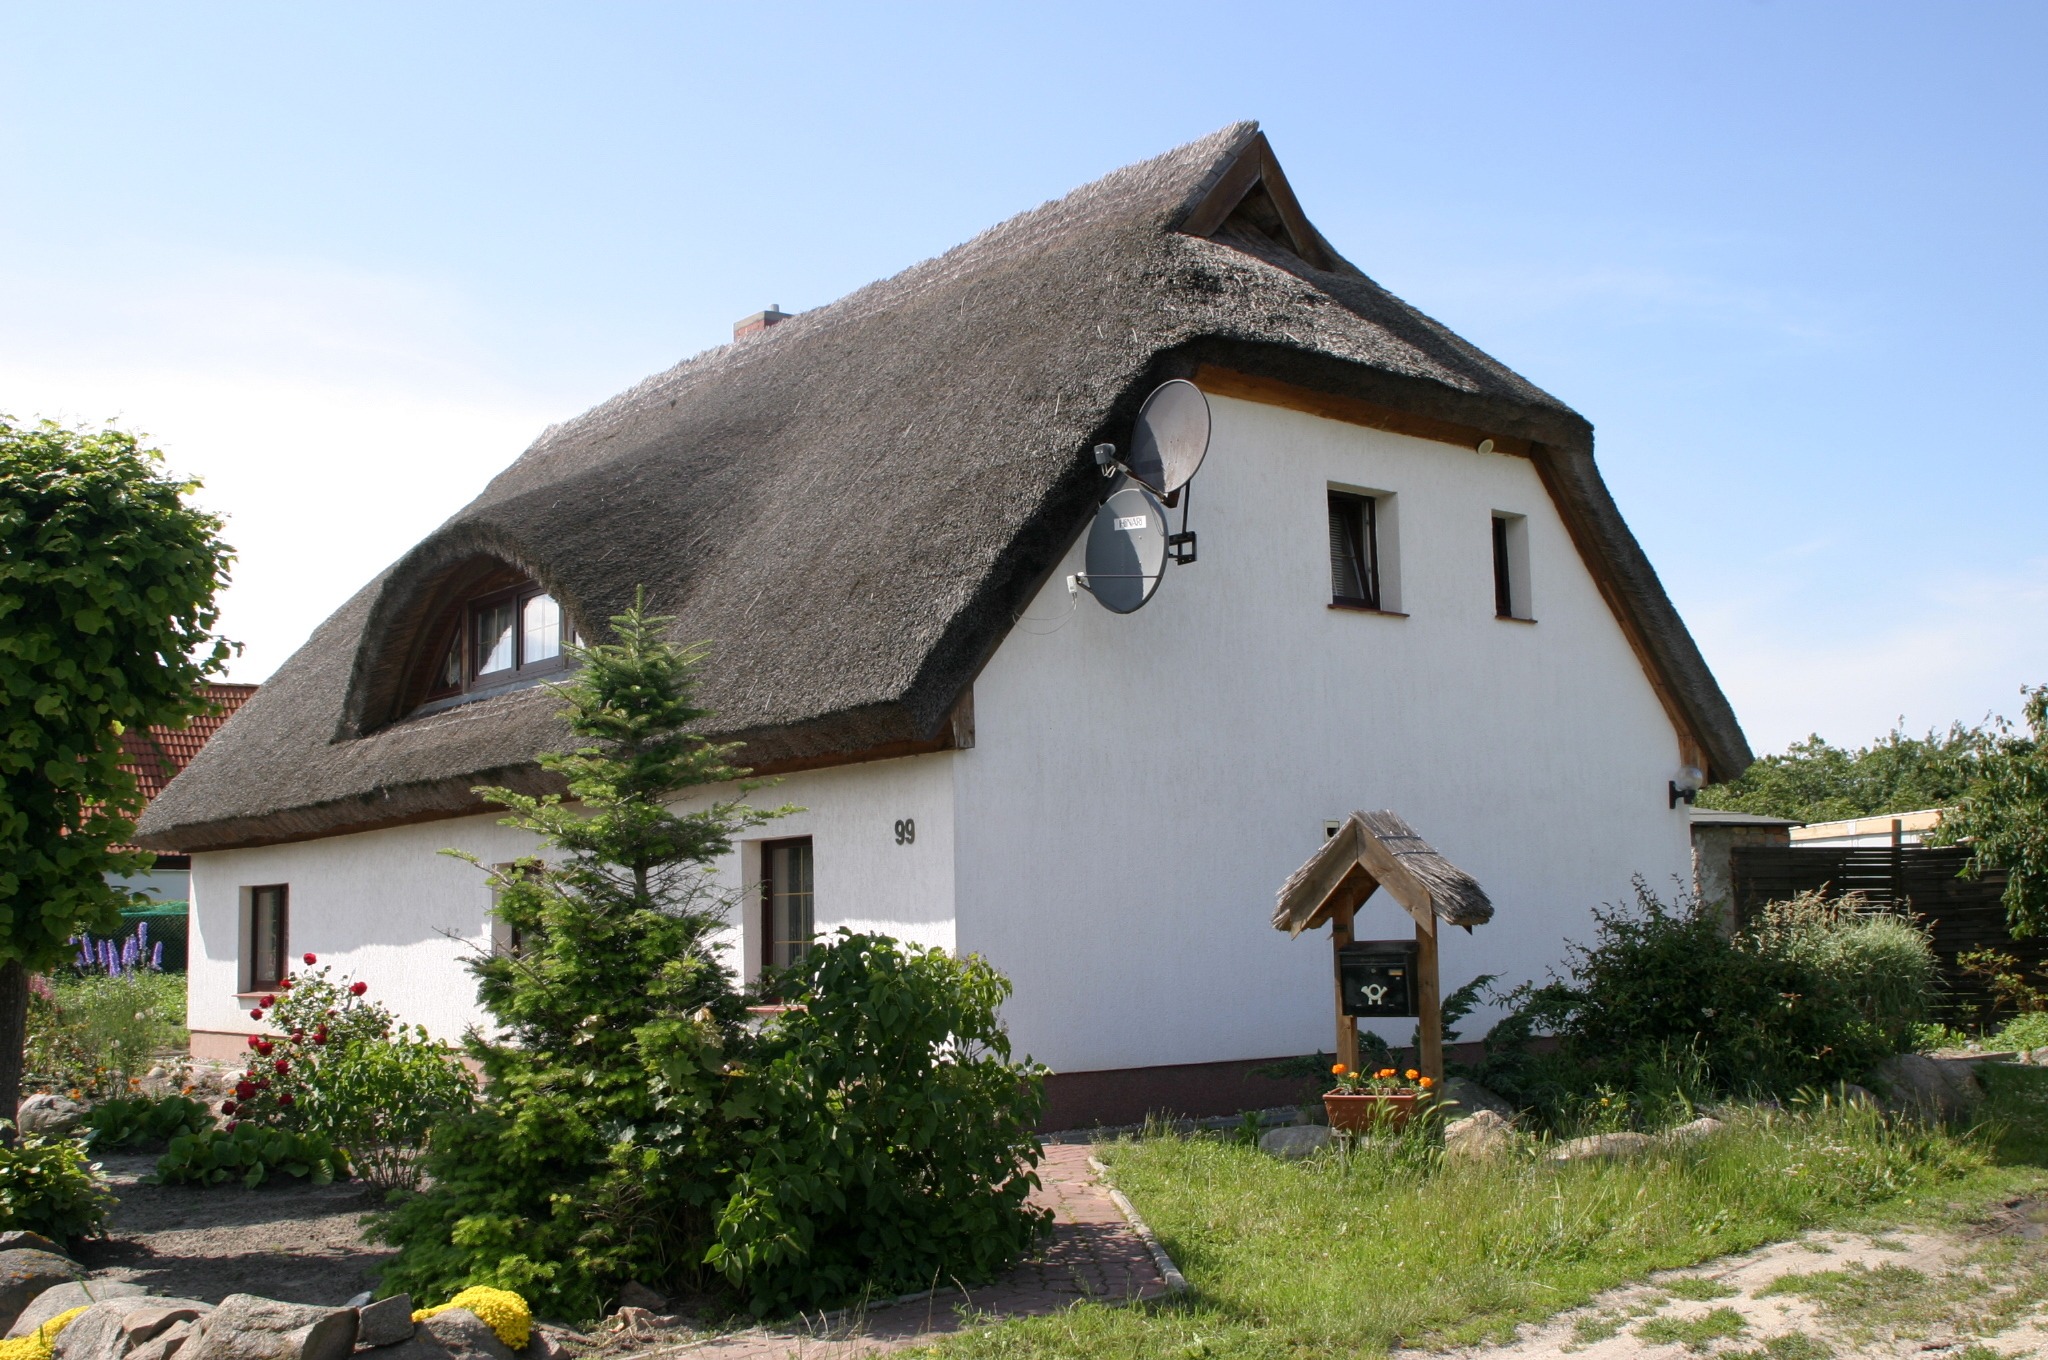
villa, house, building, home, village, cottage, property, chapel, thatched roof, farmhouse, estate, thatched, thatching, baltic sea, rural area, r gen island